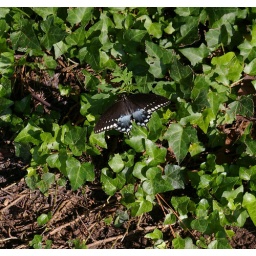
taken while walking along the lake by my house..